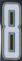
Number: 8